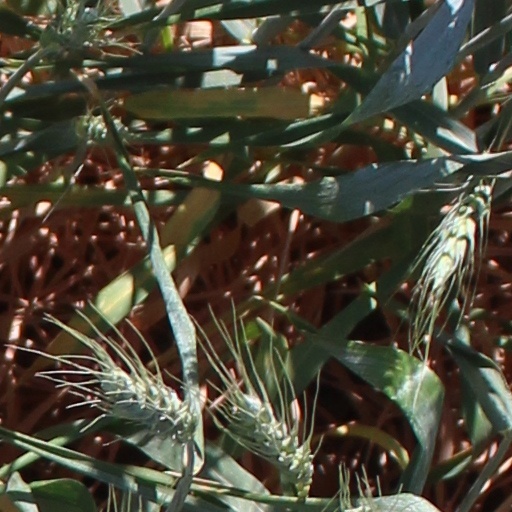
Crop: wheat